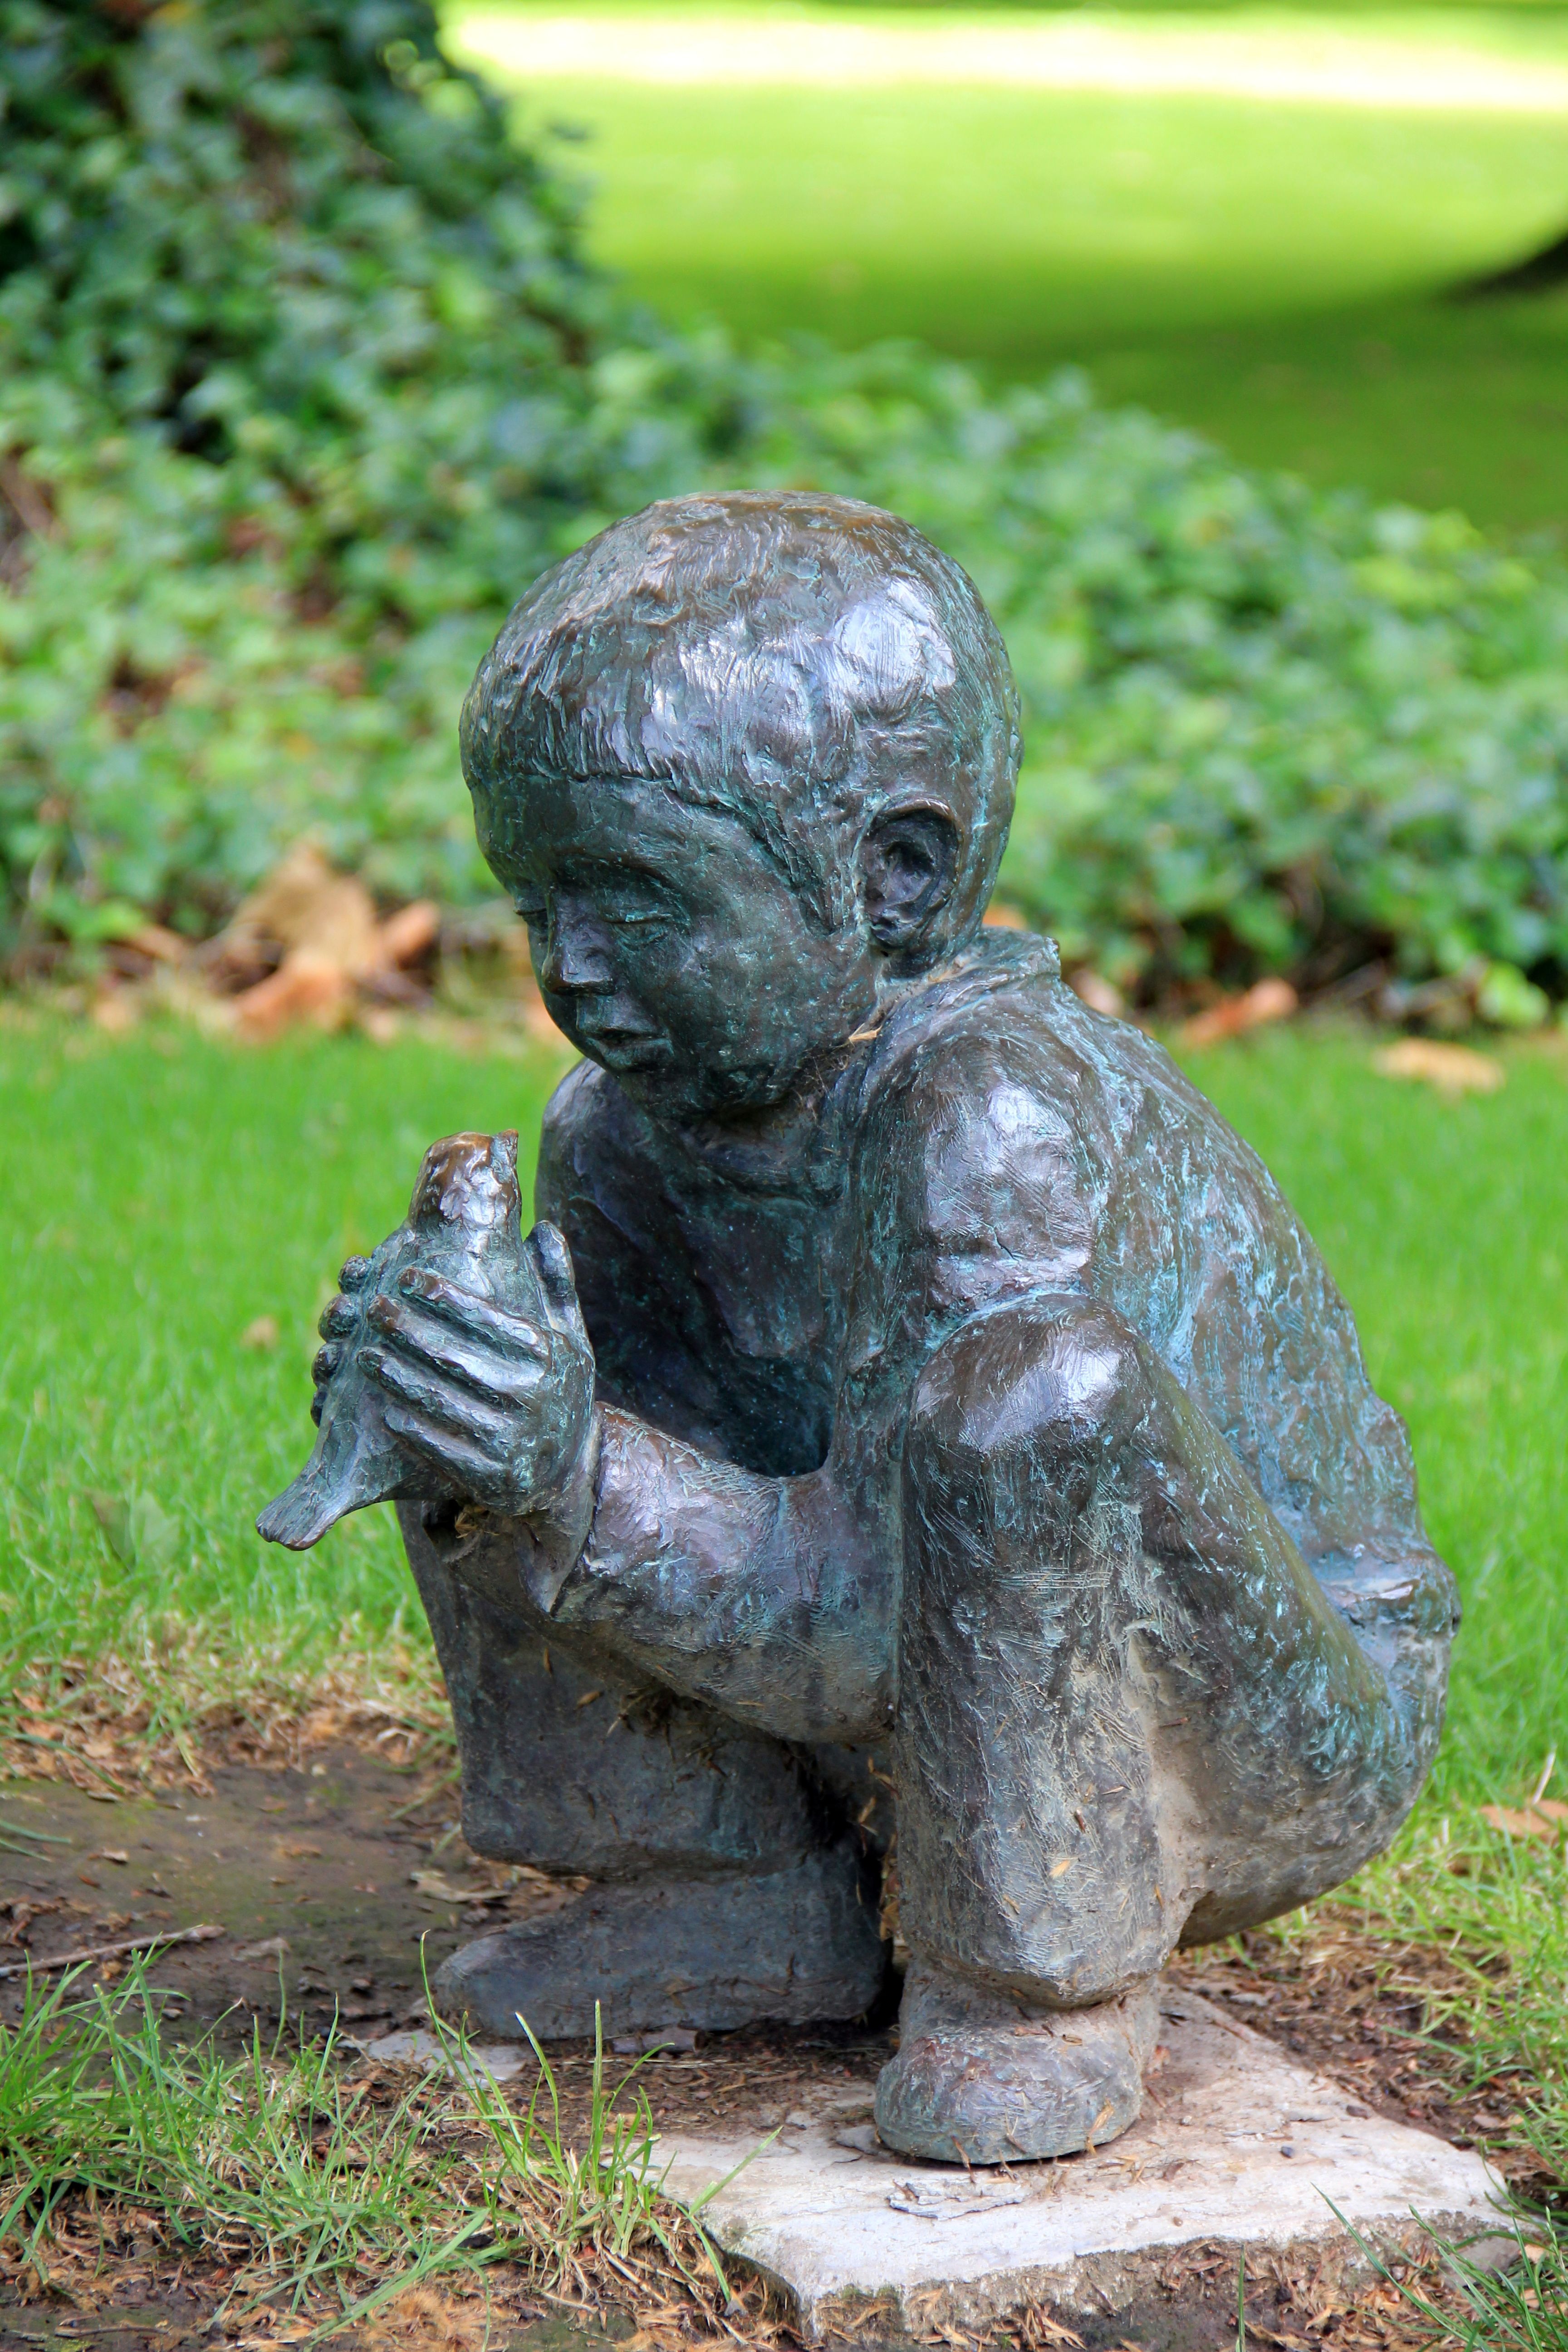
bird, monument, statue, park, child, sculpture, art, carving, stone carving, tierl